Corcelles, Bern

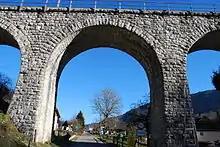
Corcelles railroad bridge

Corcelles may have been first mentioned in 1181 as "Corcellis" though there is some debate over this mention.